Witch-cult hypothesis

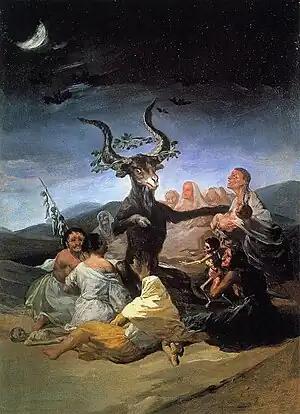
Francisco de Goya's "Witches' Sabbath" (1789), which depicts the Devil flanked by Satanic witches. The witch-cult hypothesis states that such stories are based upon a real-life pagan cult that revered a horned god.

The witch-cult hypothesis is a discredited theory that the witch trials of the Early Modern period were an attempt to suppress a pagan religion that had survived the Christianization of Europe. According to its proponents, accused witches were actually followers of this alleged religion. They argue that the witch cult revolved around worshiping a Horned God of fertility and the underworld, whom Christian persecutors identified with the Devil, and whose followers held nocturnal rites at the witches' Sabbath.